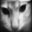
Label: cat